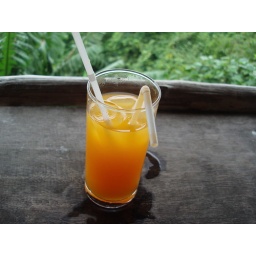
A glass of juice in the reggae bar (taken by matilda)